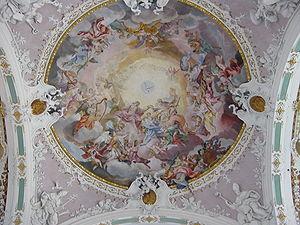
L'abbaye de Seligenthal est une abbaye de moniales cisterciennes située dans le diocèse de Ratisbonne à Landshut en Bavière. C'est aujourd'hui l'abbaye cistercienne féminine la plus importante du monde, puisqu'elle regroupe cinquante-trois moniales. Elle a fêté en janvier 2007 le sept cent soixante-quinzième anniversaire de sa fondation.
Johann Baptist Zimmermann, né le 3 janvier 1680 à Gaispoint, près de Wessobrun, en Bavière et mort le 2 mars 1758 à Munich, est un peintre et stucateur bavarois de style baroque et rococo.